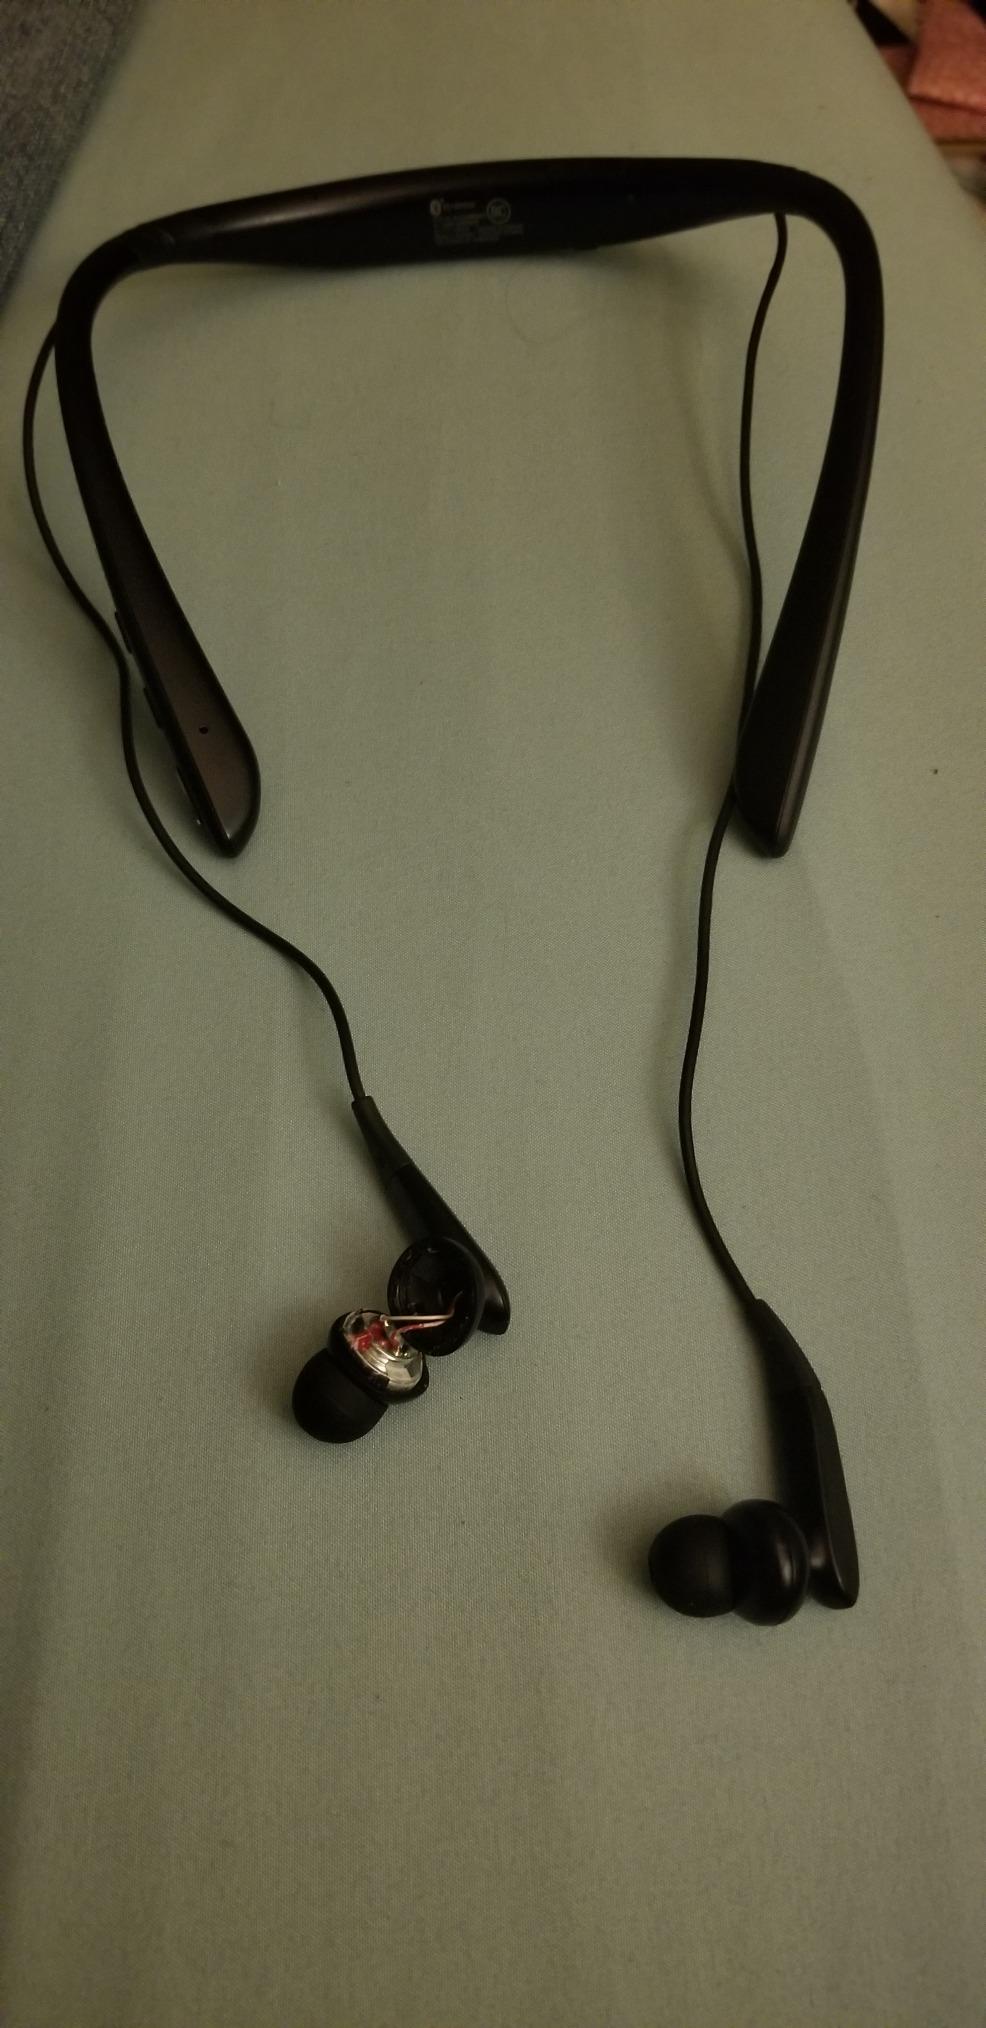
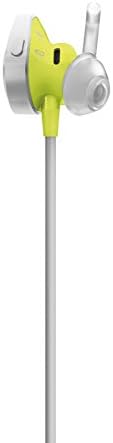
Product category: headphones
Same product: no